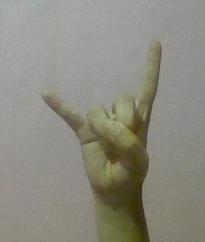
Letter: la